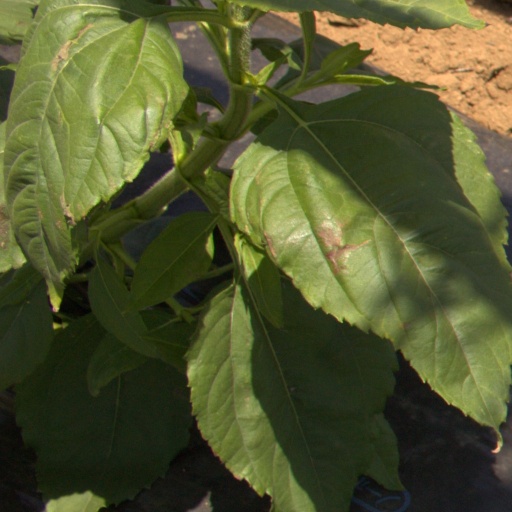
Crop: Jerusalem artichoke